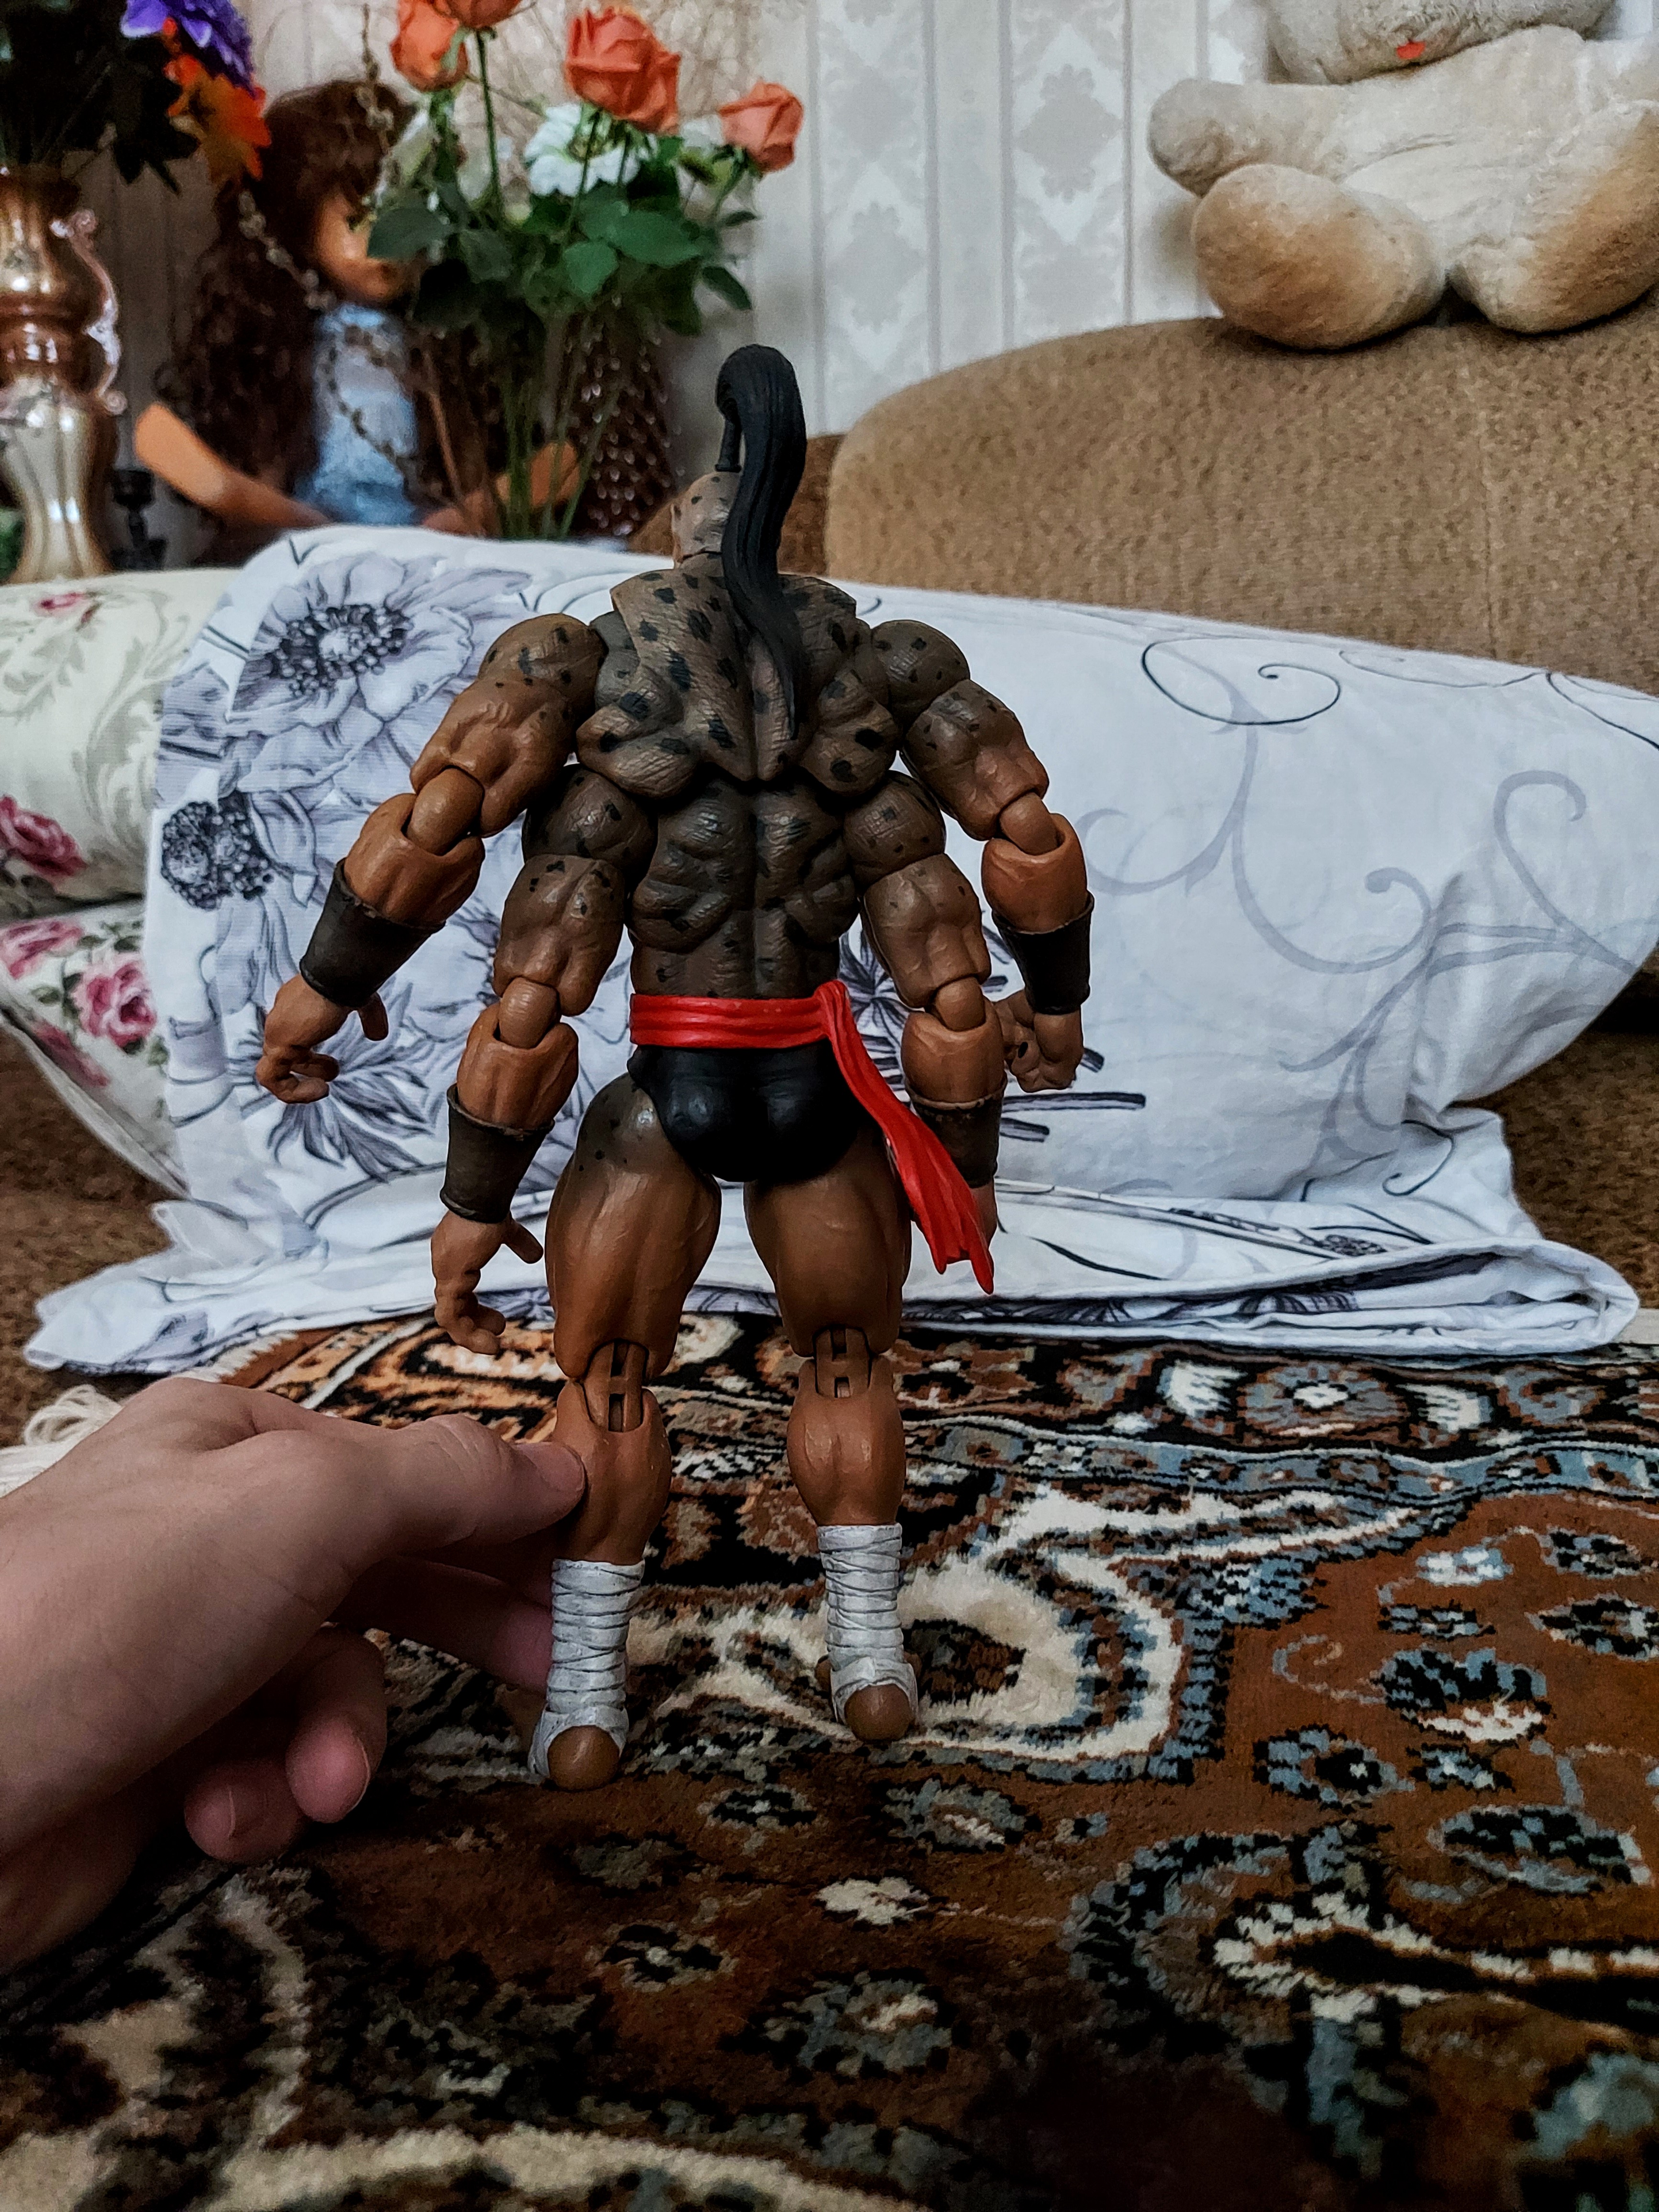
Shokan, storm, collectibles, warrior, fighter, action, figure, white, fashion, temple, textile, art, flooring, thigh, chest, leisure, human leg, event, Barechested, fun, performance art, visual arts, tradition, metal, child, street, town, illustration, tourism, public event, flesh, festival, performing arts, abdomen, linens, costume, vacation, fictional character, fiction, tribe, crowd, action figure, entertainment